Ole Nydahl

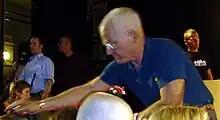
Ole Nydahl, London, August 2007

Upon returning to Europe in 1972, the 16th Karmapa asked Hannah and Ole Nydahl to begin teaching Buddhism and organize meditation centers, first in their native Denmark, then in Germany and other countries. The centers belong to the Karma Kagyu lineage and operate under Ole Nydahl's practical guidance. In the early 90s, Diamond Way Buddhism was founded as a way to protect established centers during the Karmapa controversy.